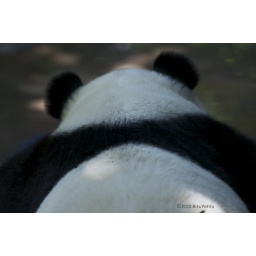
She was sleeping on the grass by her pool.